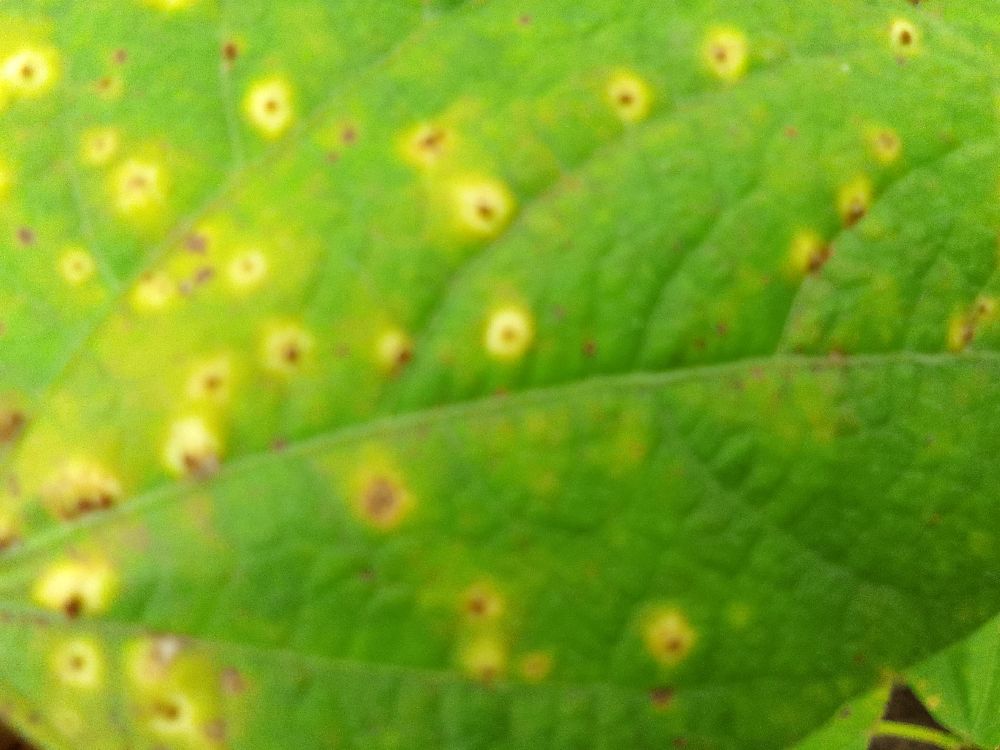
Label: rust